Ajioka Station

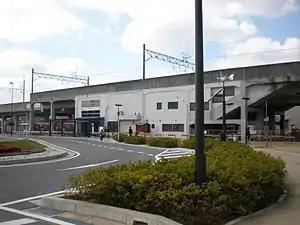
Ajioka Station in March 2009

is a railway station in the city of Komaki, Aichi Prefecture, Japan, operated by Meitetsu.